Sustainable Society Index

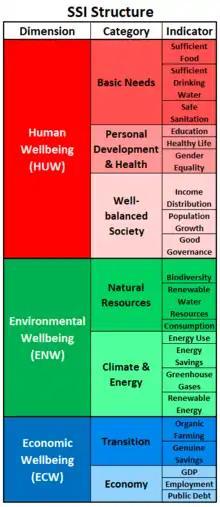
Dimensions, categories and indicators of the Sustainable Society Index

The SSI was developed by the Dutch Sustainable Society Foundation to provide the public at large, as well as politicians and authorities, with a transparent and easy tool to measure how sustainable a society is. The SSI is based on the Brundtland definition, and incorporates 21 indicators. These can be sorted into seven categories and three wellbeing dimensions. In 2020, production and development of SSI was taken over by Technische Hochschule Köln.